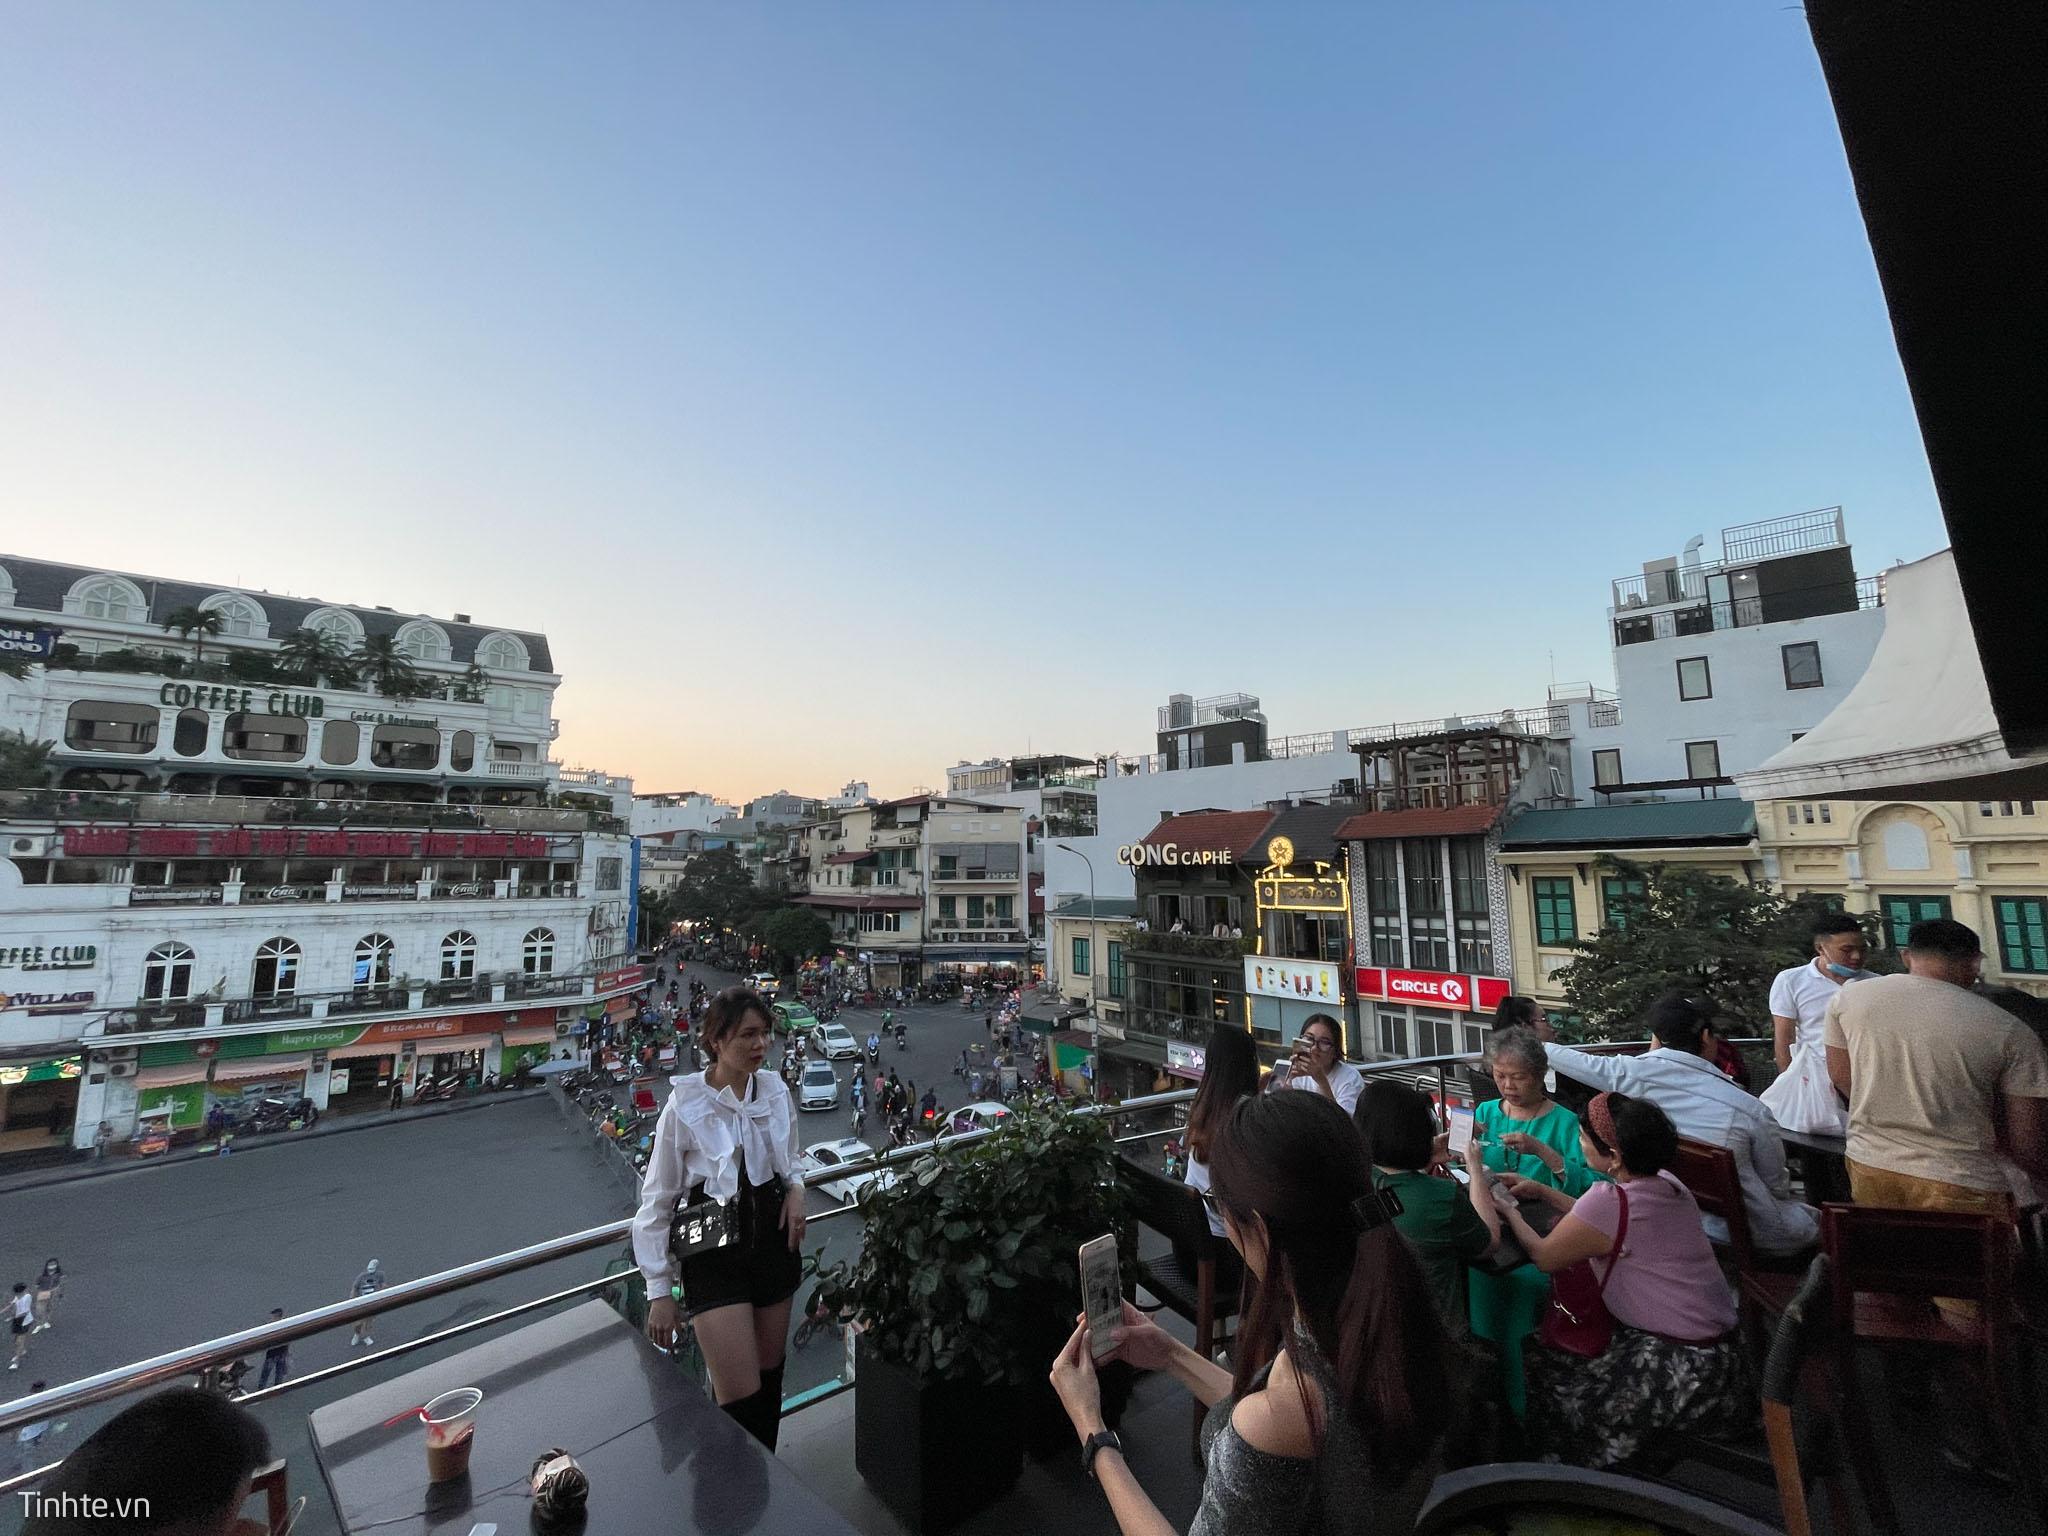
có nhiều người đang ngồi ở trên ban công của một toà nhà